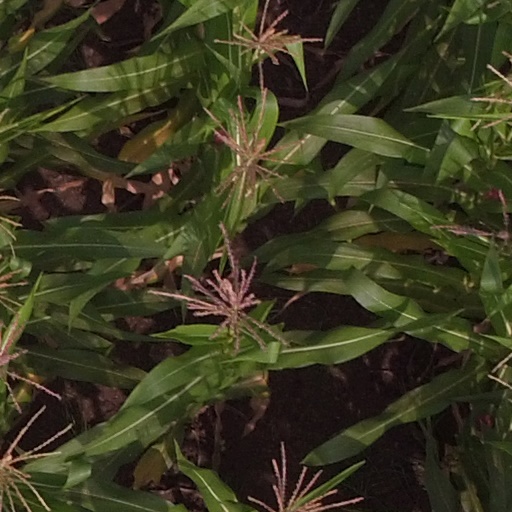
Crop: maize; corn